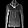
Label: Pullover